9th century

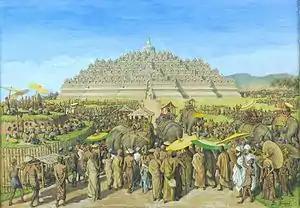
Borobudur was likely founded around 800. This corresponds to the period between 760 and 830, the peak of the Sailendra dynasty in central Java, when it was under the influence of the Srivijayan Empire. The construction has been estimated to have taken 75 years and been completed during the reign of Samaratungga in 825.

The 9th century was a period from 801 (represented by the Roman numerals DCCCI) through 900 (CM) in accordance with the Julian calendar.